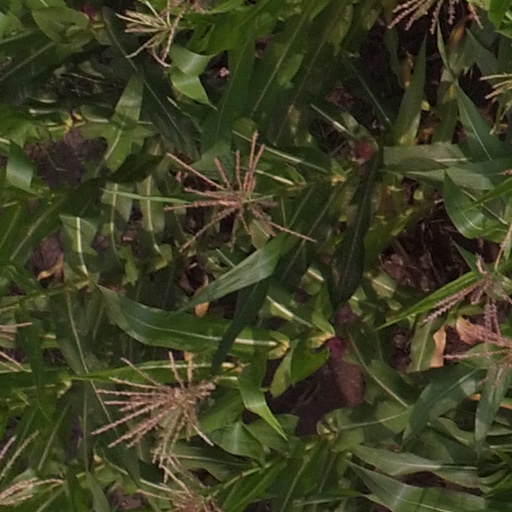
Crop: maize; corn